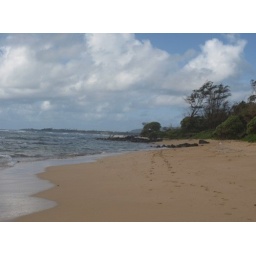
Photo of footprints in the sand on a beach in Hawaii.